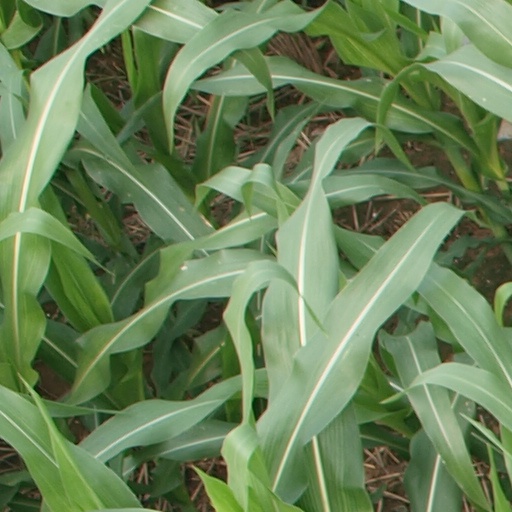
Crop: maize; corn